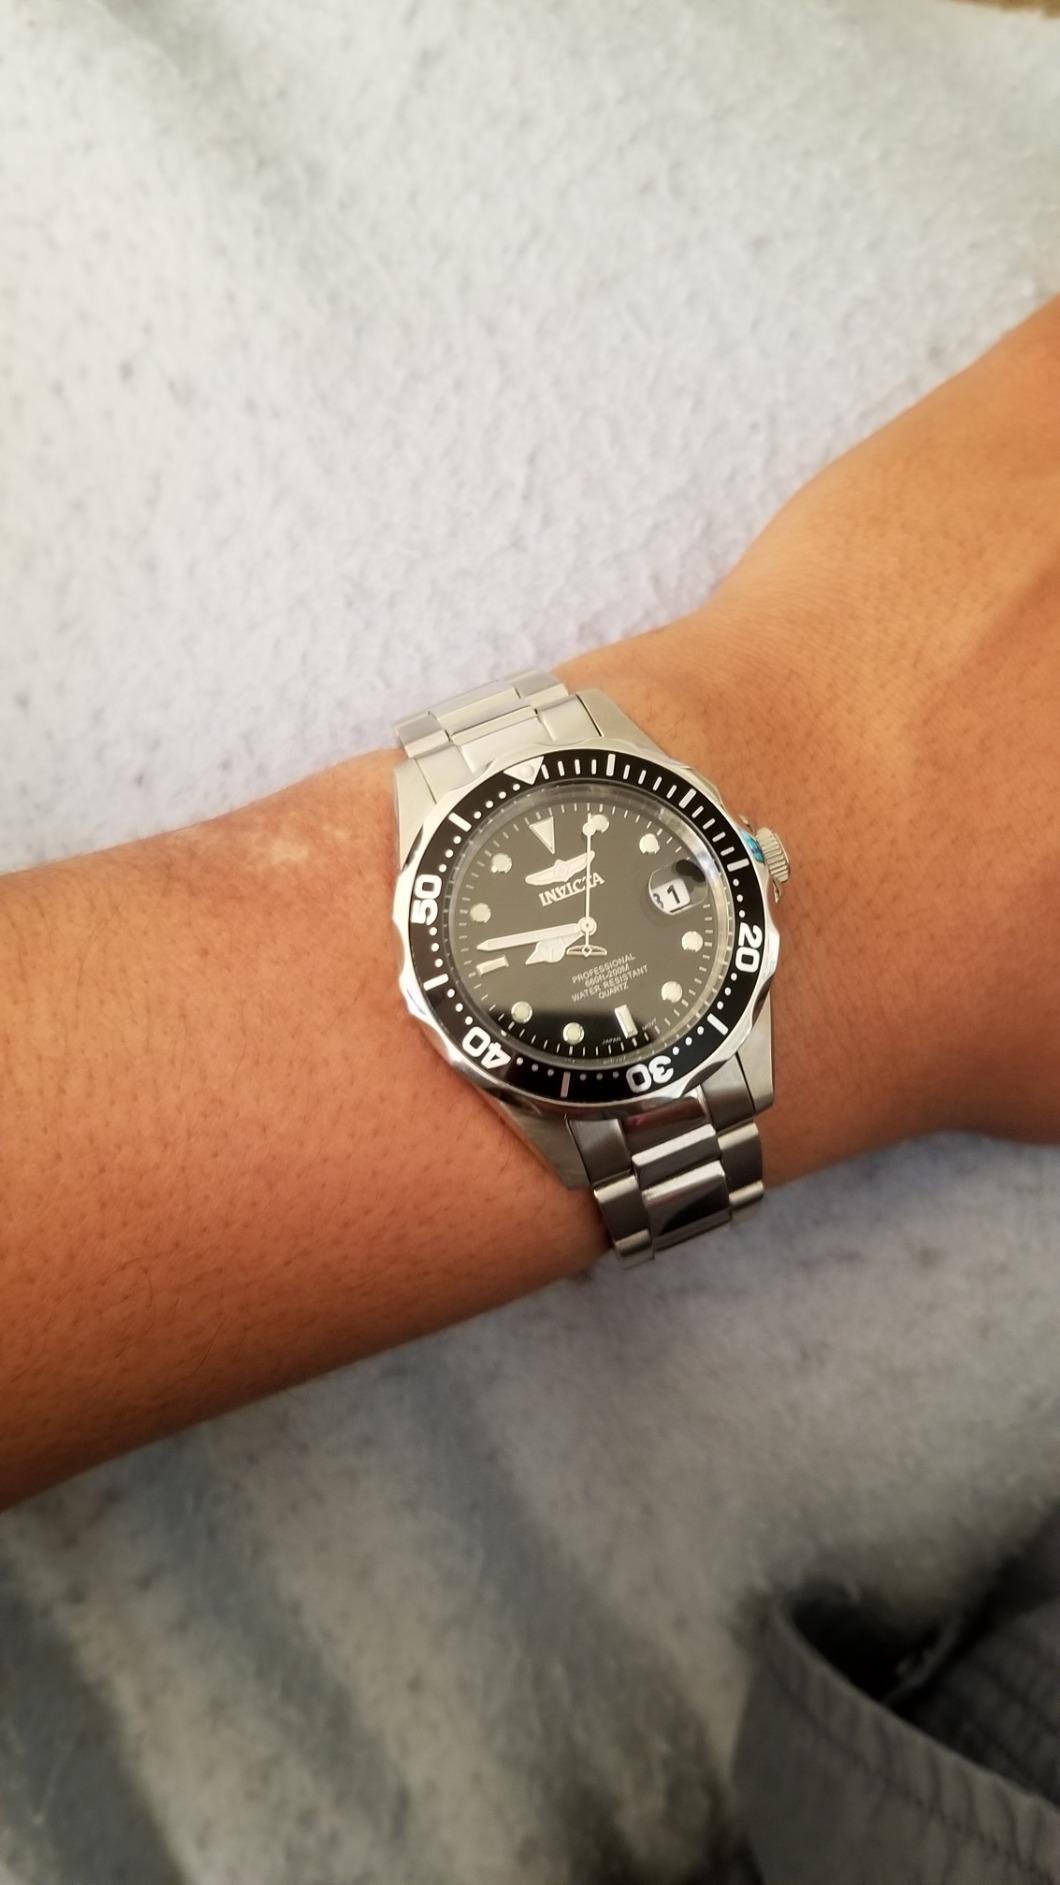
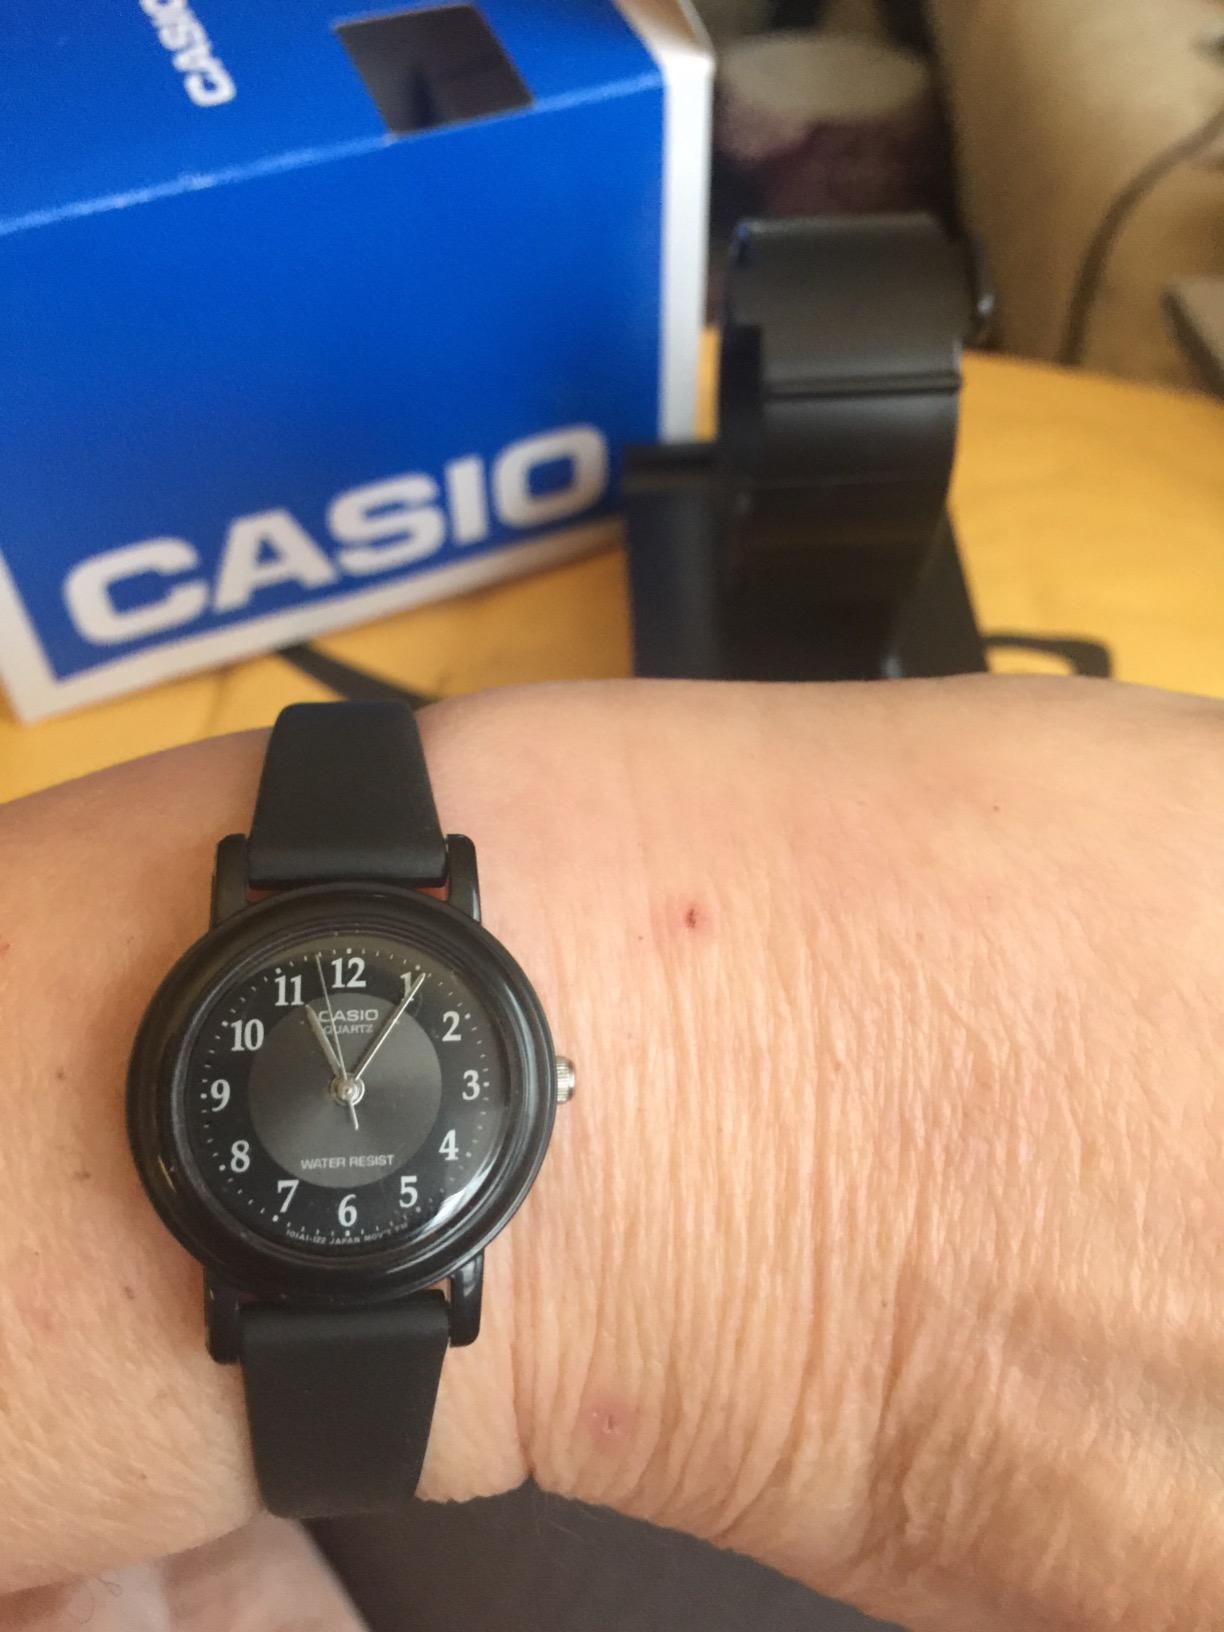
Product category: accessories_watch
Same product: no